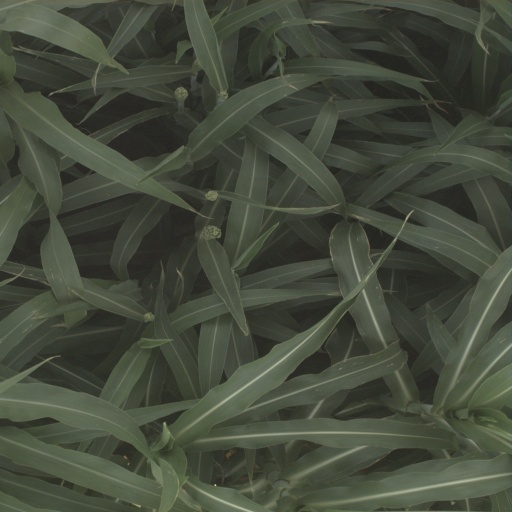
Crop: sorghum